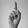
ASL letter: D